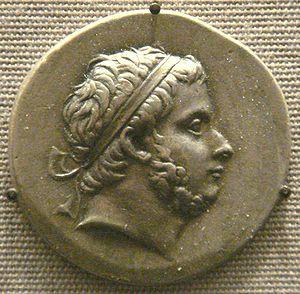
Les trois guerres puniques ou guerres romano-carthaginoises opposent durant plus d’un siècle la Rome antique et la civilisation carthaginoise ou civilisation punique. Les Carthaginois sont appelés Carthaginienses ou Pœni en latin, déformation du nom des Phéniciens dont sont issus les Carthaginois, d’où le mot français « punique ».
Prusias Iᵉʳ le Boiteux est roi de Bithynie de 230 à 182 av. J.-C.